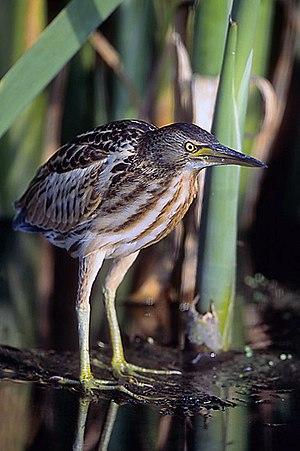
Le genre Ixobrychus regroupe neuf espèces d'oiseaux aquatiques appartenant à la famille des Ardeidae. Il s'agit de petits hérons connus sous le nom de blongios.
Thennes est une commune française située dans le département de la Somme, en région Hauts-de-France.
La Seine-Saint-Denis constitue l'un des seuls site Natura 2000 français en milieu urbain.
Le Blongios nain, aussi dit Butor blongios, est une espèce de hérons nicheurs et migrateurs de la famille des Ardéidés. C'est le plus petit des hérons européens.
La Deliblatska peščara, en français : « la dune de Deliblato », est une réserve naturelle et une petite région sablonneuse située au nord de la Serbie, dans la province autonome Voïvodine. Elle se situe dans le sud de la région du Banat entre la Danube et les Carpates à l’extrême sud de la plaine pannonienne. Le site est également considéré comme une zone importante pour la conservation des oiseaux.